Sterling Camp Meeting Grounds

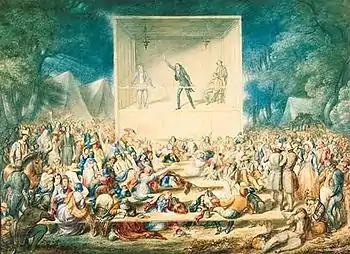
Methodist Episcopal Church camp meeting, 1839

The concept of camp meetings began on the western frontier, and the Methodists brought them to the eastern side of the United States. The first Methodist revival camp was held in Haddam, Connecticut in 1802. The Methodist movement (the Second Great Awakening of the 19th century) was progressive regarding the role of women in the church and slavery. The Methodists encouraged membership of the working poor in their churches. A fundamental belief was that all people could be saved, regardless of their sins or backgrounds.